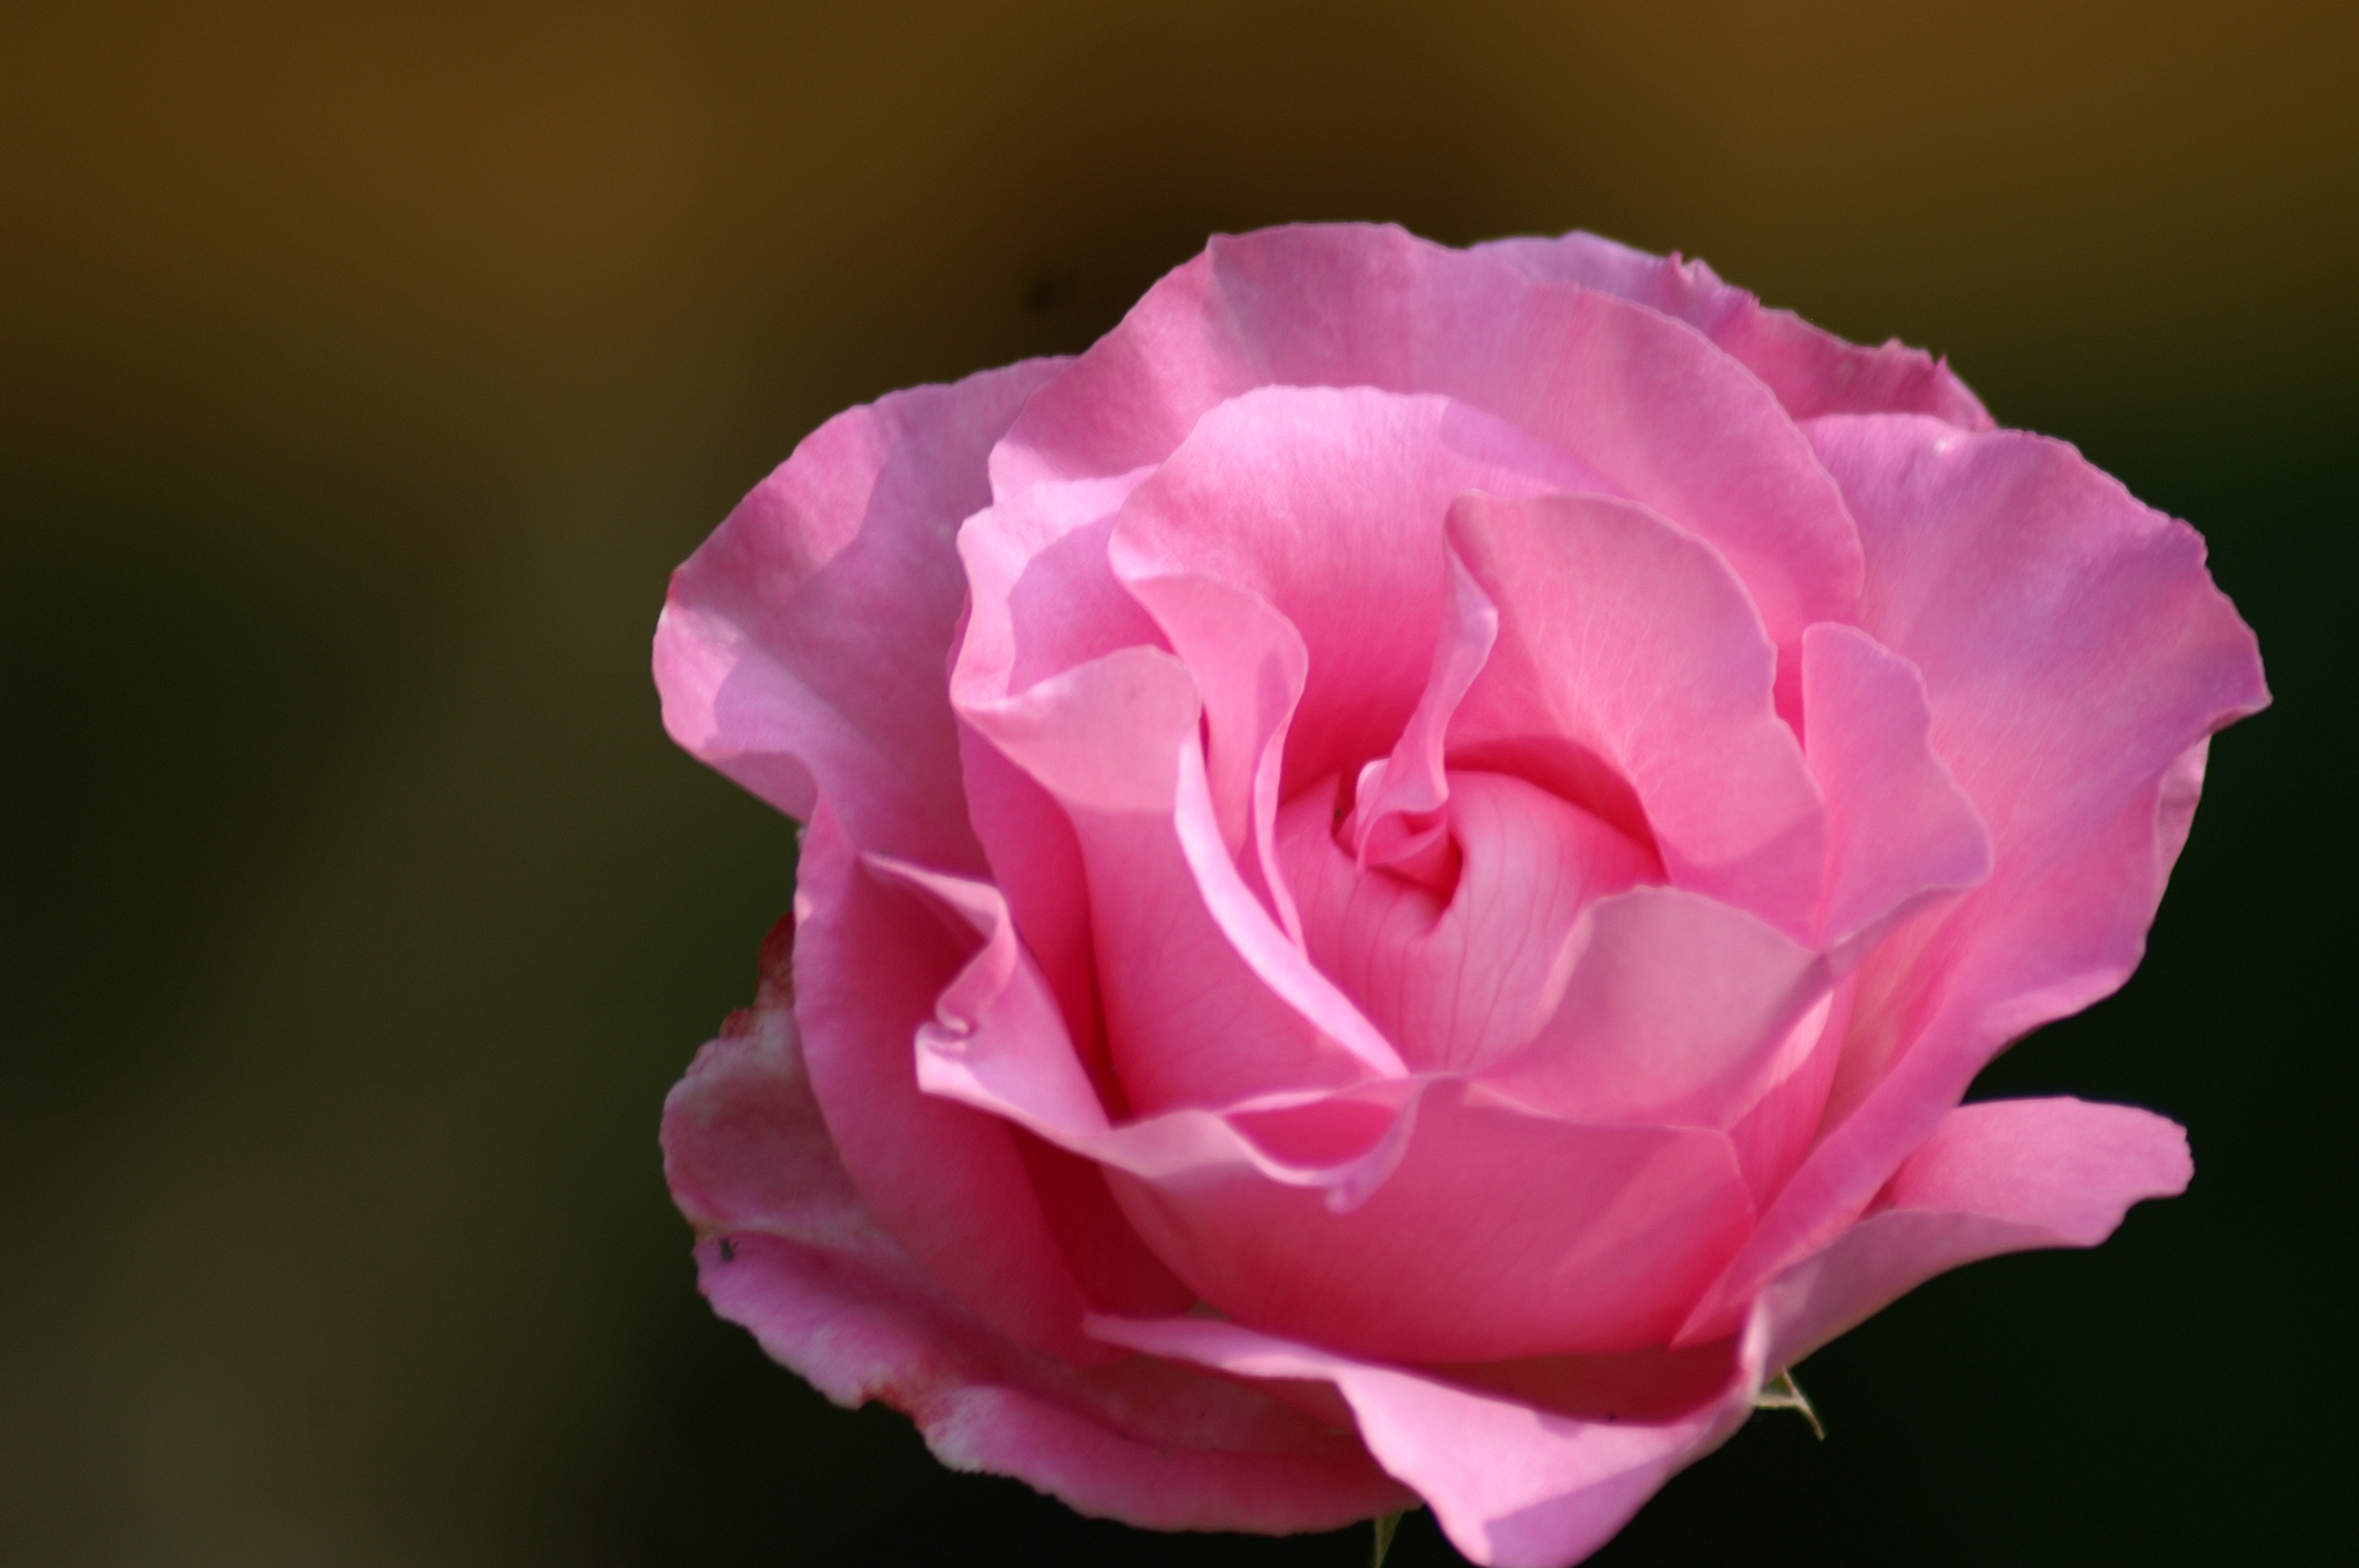
nature, dew, plant, flower, petal, love, rose, spring, garden, pink, flowering, floribunda, macro photography, pink flowers, rosebush, flowering plant, garden roses, rose family, plant stem, land plant, rosa centifolia, rose order